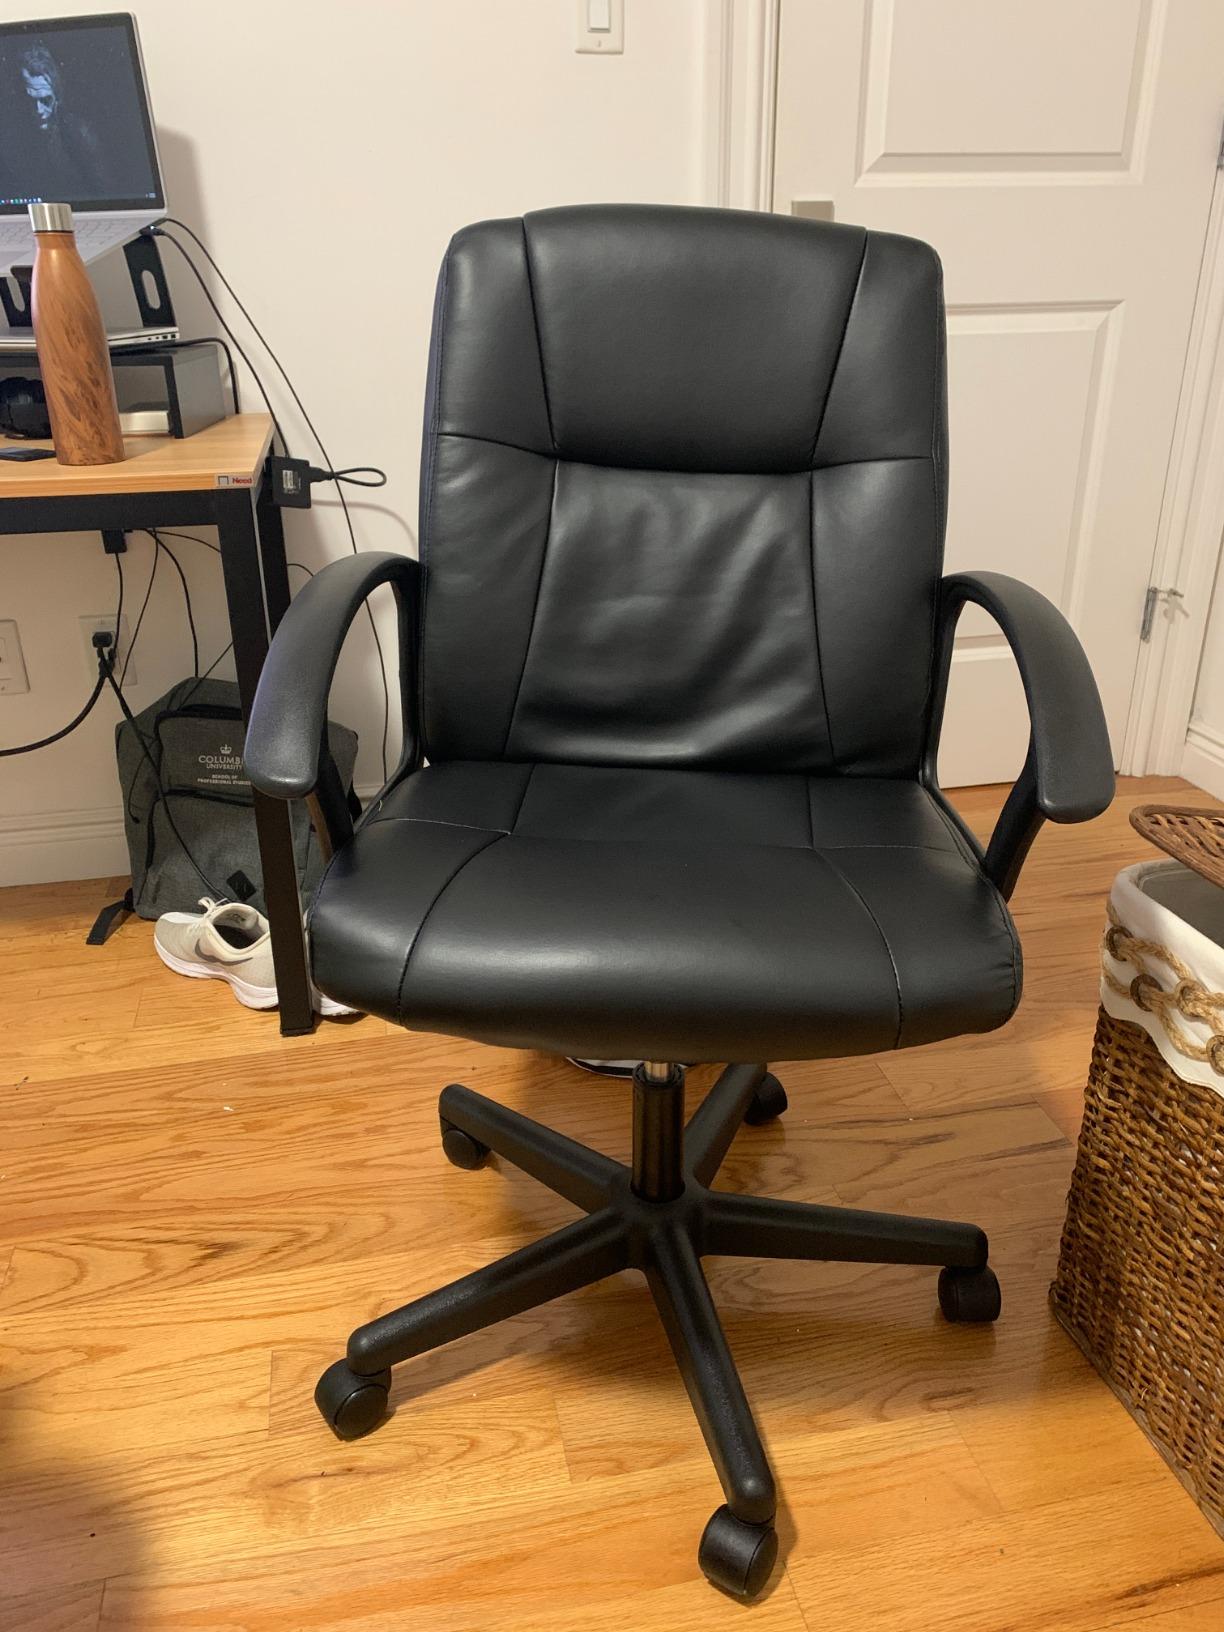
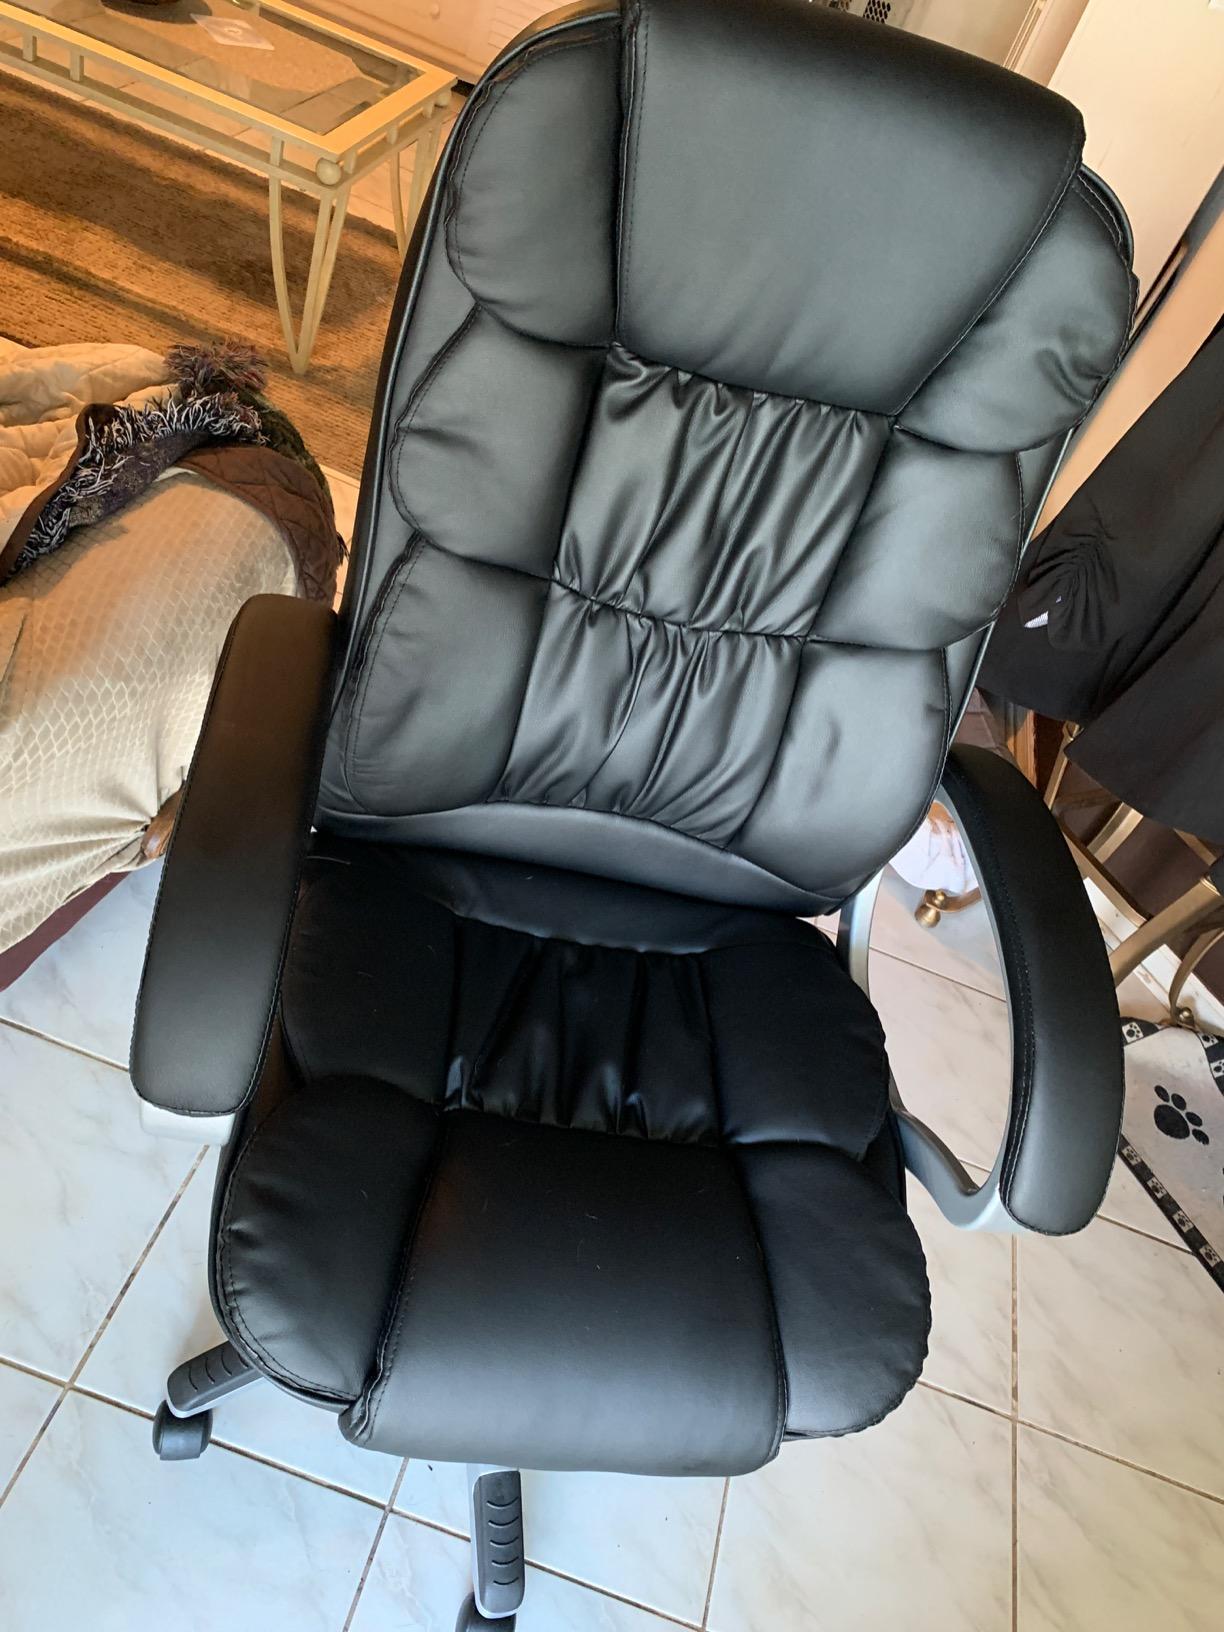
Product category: items_chair
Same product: no